Il ritorno d'Ulisse in patria

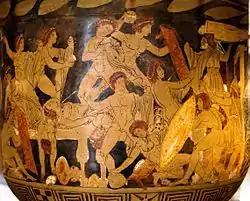
A depiction (circa 330 BC) of the slaying of Penelope's suitors

Minerva and Telemaco return to Ithaca in a chariot. Telemaco is greeted joyfully by Eumete and the disguised Ulisse in the woodland grove: "O great son of Ulysses, you have indeed returned!" After Eumete goes to inform Penelope of Telemaco's arrival a bolt of fire descends on Ulisse, removing his disguise and revealing his true identity to his son. The two celebrate their reunion before Ulisse sends Telemaco to the palace, promising to follow shortly. In the palace, Melanto complains to Eurimaco that Penelope still refuses to choose a suitor: "In short, Eurymachus, the lady has a heart of stone." Soon afterwards Penelope receives the three suitors (Antinoo, Pisandro, Anfinomo), and rejects each in turn despite their efforts to enliven the court with singing and dancing: "Now to enjoyment, to dance and song!" After the suitors' departure Eumete tells Penelope that Telemaco has arrived in Ithaca, but she is doubtful: "Such uncertain things redouble my grief." Eumete's message is overheard by the suitors, who plot to kill Telemaco. However, they are unnerved when a symbolic eagle flies overhead, so they abandon their plan and renew their efforts to capture Penelope's heart, this time with gold. Back in the woodland grove, Minerva tells Ulisse that she has organised a means whereby he will be able to challenge and destroy the suitors. Resuming his beggar's disguise, Ulisse arrives at the palace, where he is challenged to a fight by Iro, ("I will pluck out the hairs of your beard one by one!"), a challenge he accepts and wins. Penelope now states that she will accept the suitor who is able to string Ulisse's bow. All three suitors attempt the task unsuccessfully. The disguised Ulisse then asks to try though renouncing the prize of Penelope's hand, and to everyone's amazement he succeeds. He then angrily denounces the suitors and, summoning the names of the gods, kills all three with the bow: "This is how the bow wounds! To death, to havoc, to ruin!"